King effect

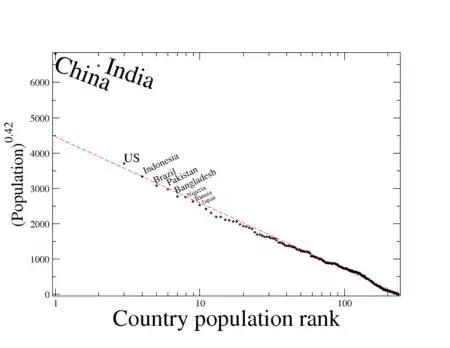
Rank-ordering of the population of countries follows a stretched exponential distribution except in the cases of the two "kings": China and India.

In statistics, economics, and econophysics, the king effect is the phenomenon in which the top one or two members of a ranked set show up as clear outliers. These top one or two members are unexpectedly large because they do not conform to the statistical distribution or rank-distribution which the remainder of the set obeys.